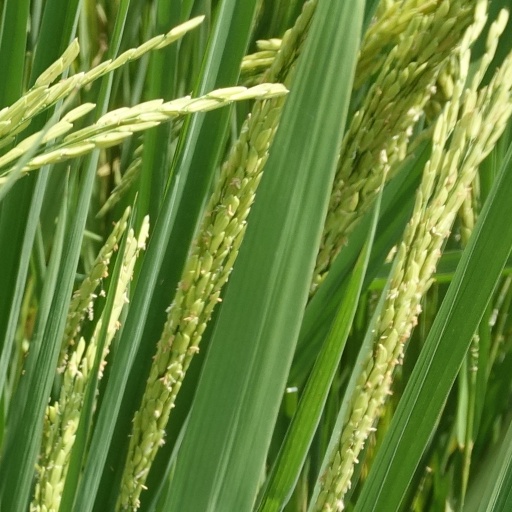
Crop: rice